Brest, Belarus

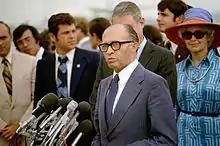
Menachem Begin

In 1500, it was burned again by Crimean Tatars. From 1513, the city was administratively located in the Podlaskie Voivodeship. In 1563, the Brest Bible, the second complete Bible translation into Polish and the first such Protestant translation, was published in the city. In 1566, following the decree of Sigismund II Augustus, a new voivodeship was created – Brest Litovsk Voivodeship.